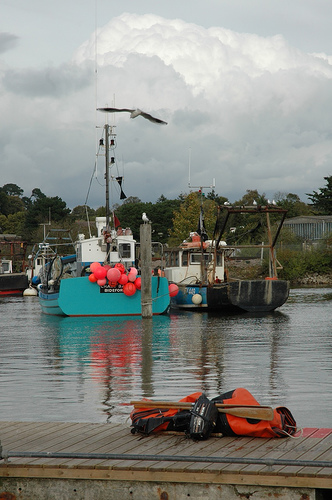
A boat and a bird at a marina.